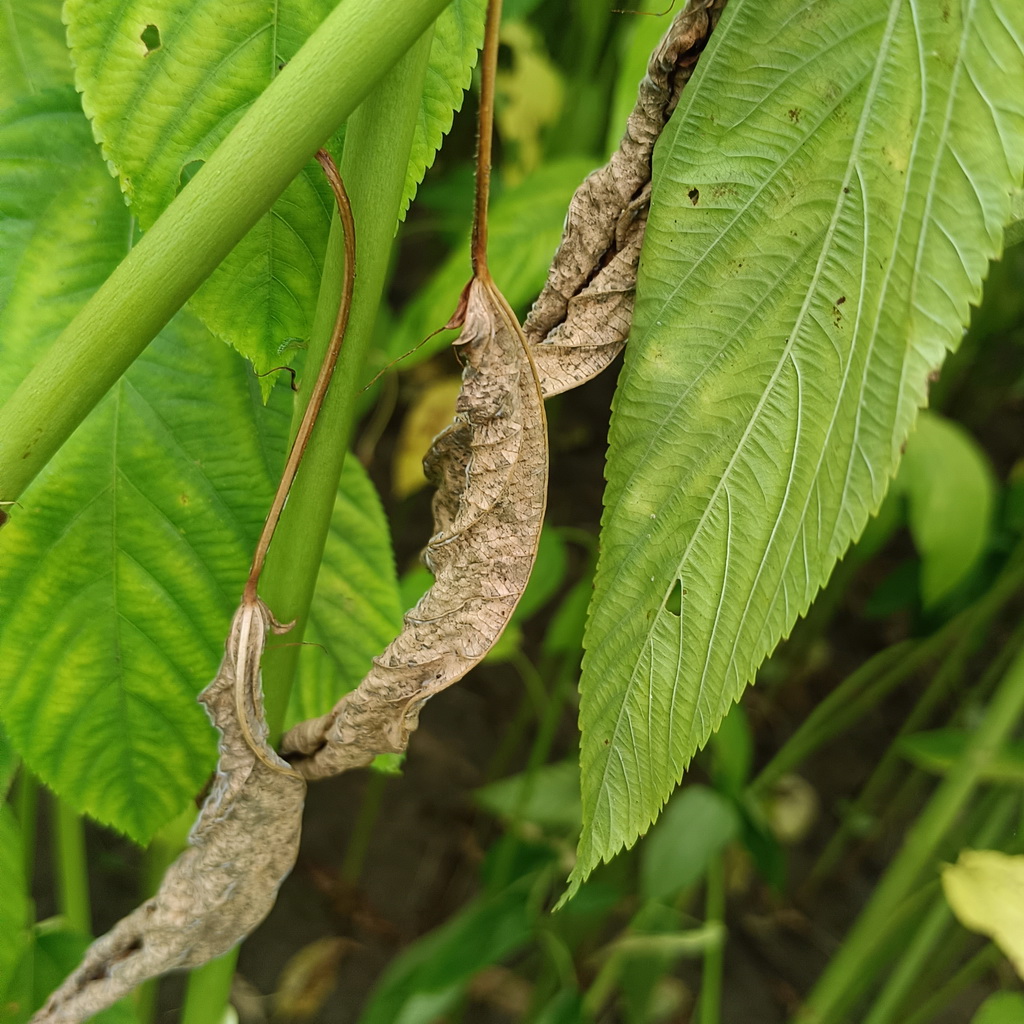
Label: Dieback